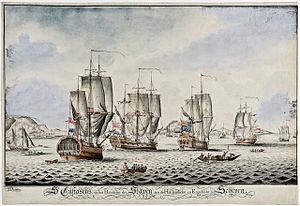
Saint-Eustache et le commerce des esclaves sur des navires hollandais et anglais
L'Atlas Van Stolk est le nom d'une collection de près de 250 000 estampes, cartes et dessins sur l'histoire des Pays-Bas, nommée d'après son fondateur, Abraham van Stolk. La collection est conservée dans le musée historique Schielandshuis, dans la commune néerlandaise de Rotterdam, en Hollande-Méridionale.
L'esclave est une personne qui n'est pas de condition libre et se trouve sous la dépendance absolue d'un maître dont elle est la propriété. Qui dit propriété dit possibilité d'échange : avec l'esclavage a probablement toujours existé un commerce des esclaves qui peut s'analyser comme une activité économique à part entière.
Le musée de Rotterdam est un musée de Rotterdam. L'espace principal est situé dans la Timmerhuis, dans le quartier centre de la ville. Une annexe, consacrée à la Seconde Guerre mondiale, a ouvert en 2015 dans le quartier du port Coolhaven.